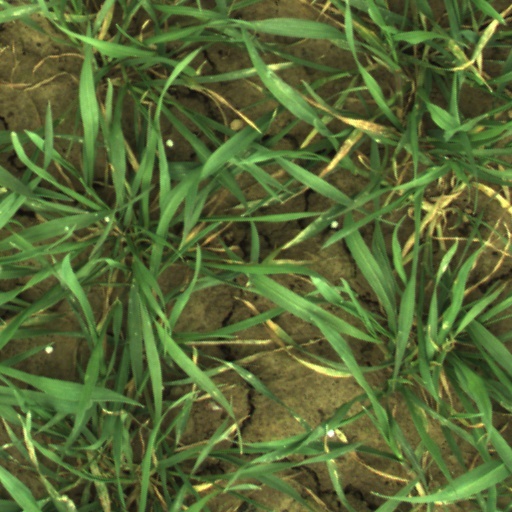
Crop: wheat